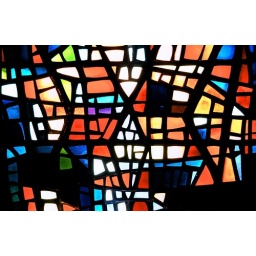
A stained glass window in a church in Reykjavik, Iceland. ( an original 35mm colour slide )